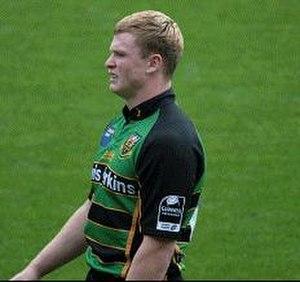
Chris Ashton.
La liste des joueurs sélectionnés en équipe d'Angleterre de rugby à XV comprend 1 413 joueurs au 23 février 2020, le dernier étant Ben Earl retenu pour la première fois en équipe nationale le 8 février 2020 contre l'Écosse. Le premier Anglais sélectionné est John Bentley le dimanche 27 mars 1871 contre l'Écosse. L'ordre établi prend en compte la date de la première sélection, puis la qualité de titulaire ou remplaçant et enfin l'ordre alphabétique.
Cette page présente les faits marquants de l'année 2011 en rugby à XV : les principales compétitions et évènements liés au rugby à XV et rugby à sept ainsi que les décès de grandes personnalités de ce sport.